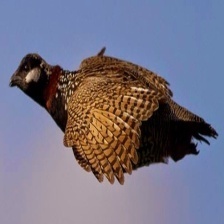
Species: BLACK FRANCOLIN
Scientific name: FRANCOLINUS FRANCOLINUS
ImageNet parent category: partridge